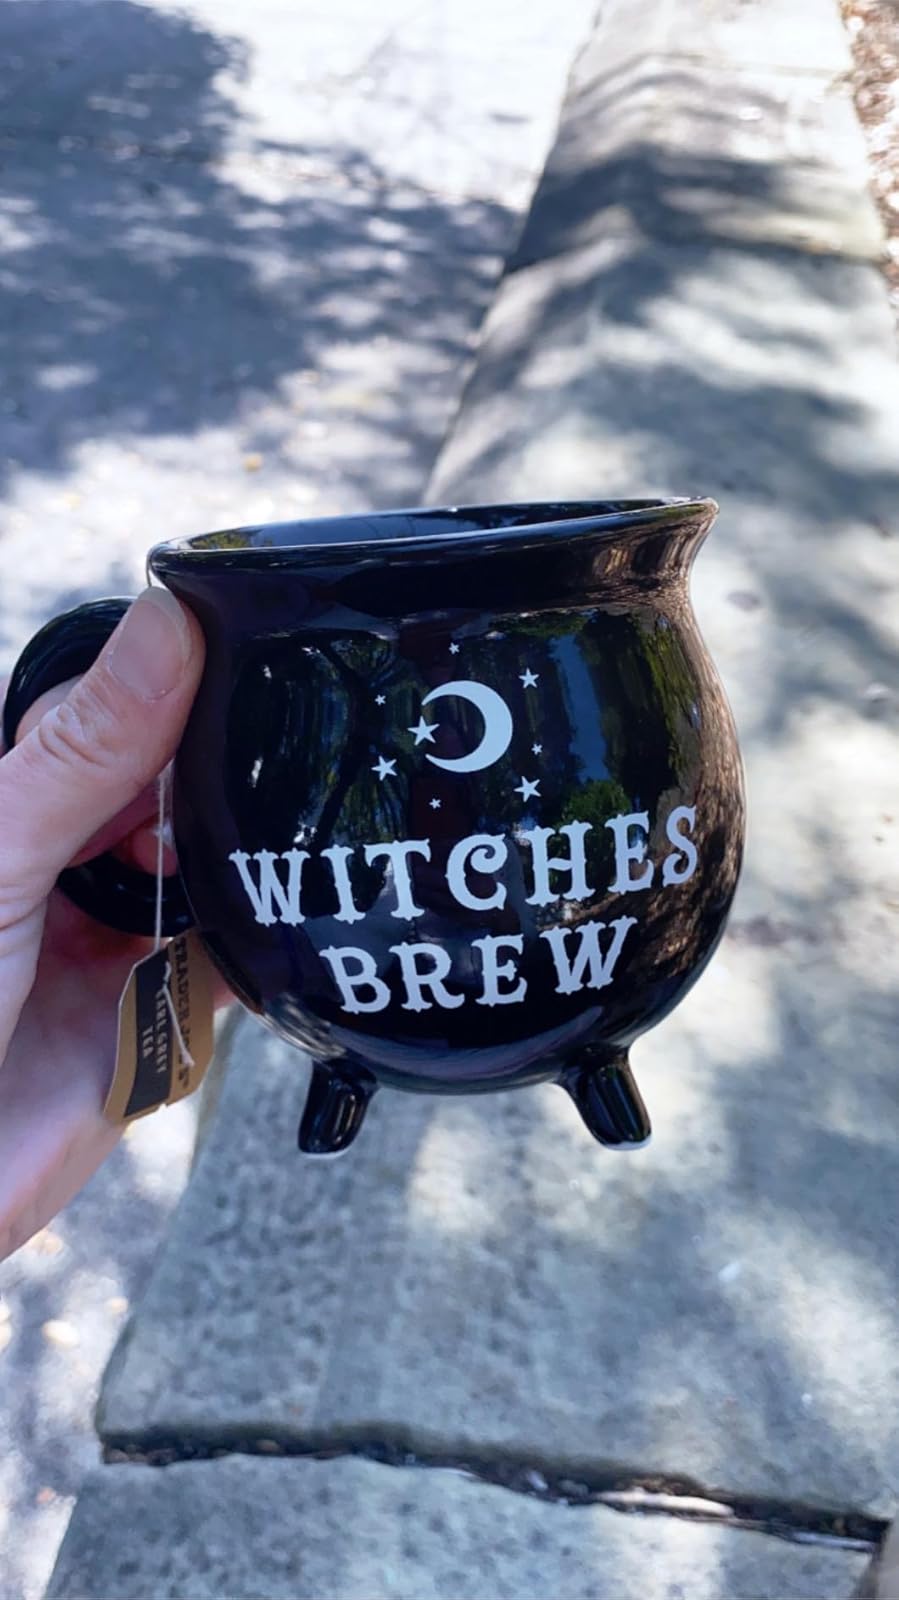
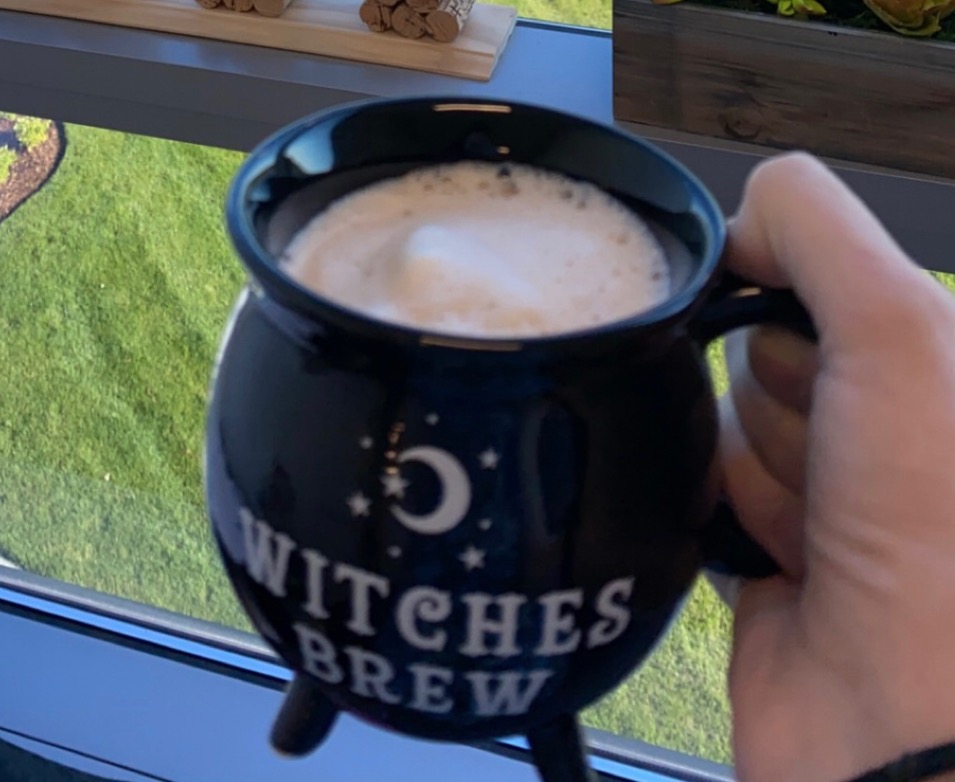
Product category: items_mug
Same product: yes